Walter Massy-Greene

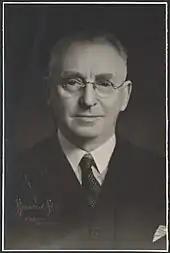
Massy-Greene in 1938

Massy-Greene joined the newly created Federal Liberal League in 1909. At the 1910 federal election, he was elected to the Division of Richmond with the support of small farmers. He joined the parliamentary Liberal Party and soon became known for his attacks on the Fisher government's financial legislation. Massy-Greene retained his seat at the 1913 election, which saw the Liberals win a one-seat majority in the House of Representatives. He was appointed as party whip by Prime Minister Joseph Cook, and subsequently played a key role in maintaining party discipline.